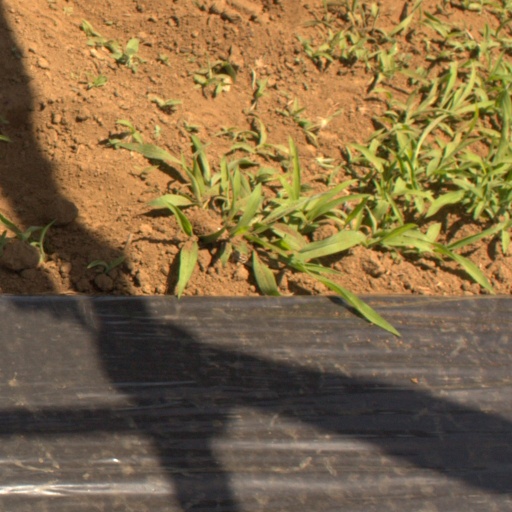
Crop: Jerusalem artichoke